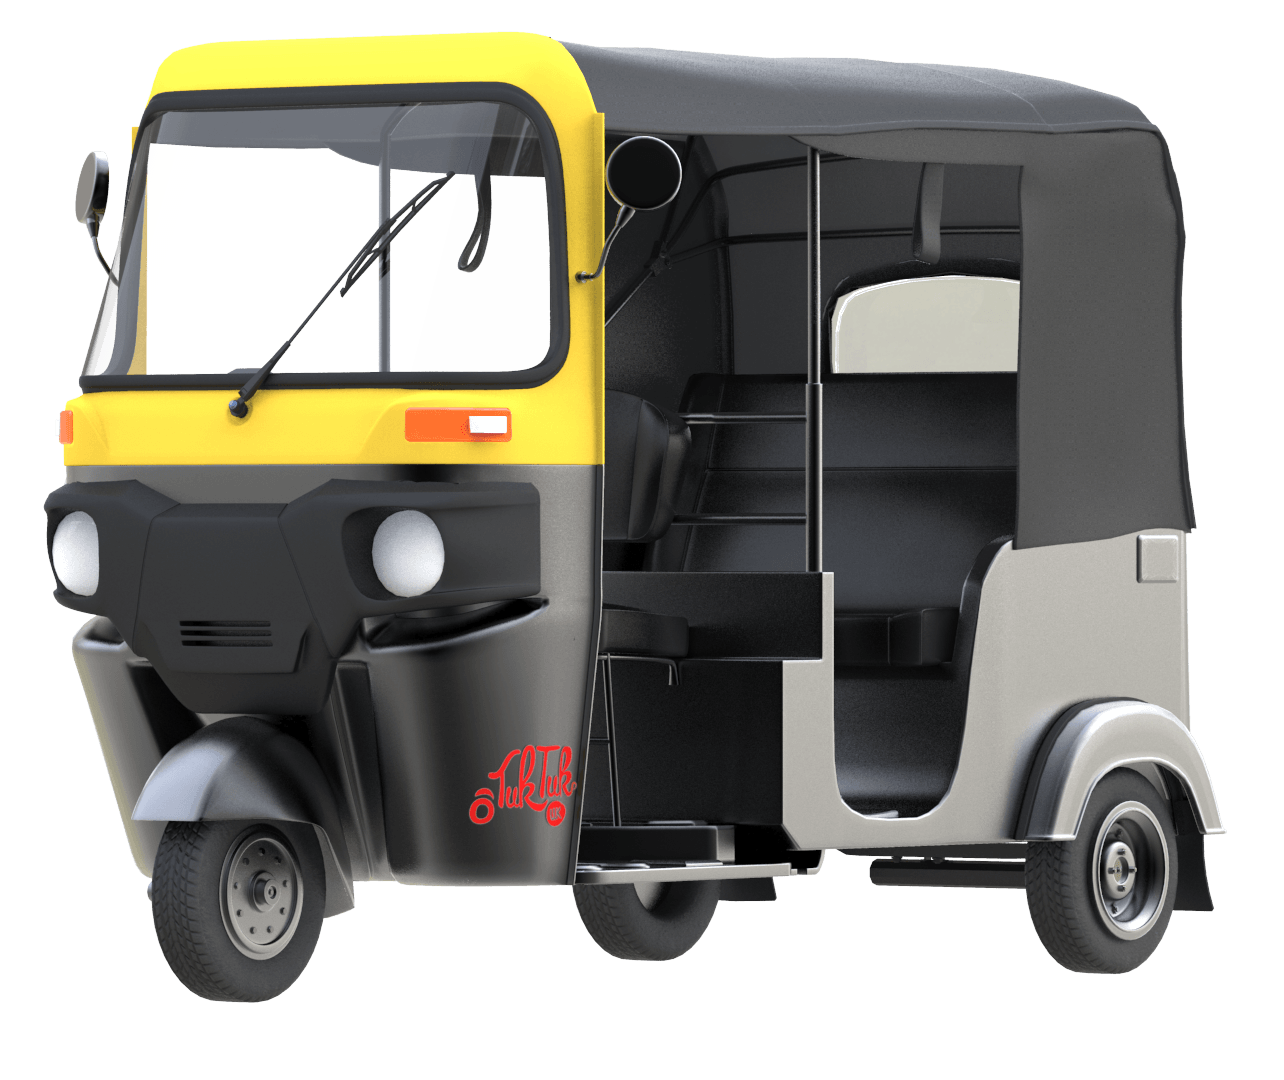
Vehicle type: Auto Rickshaws